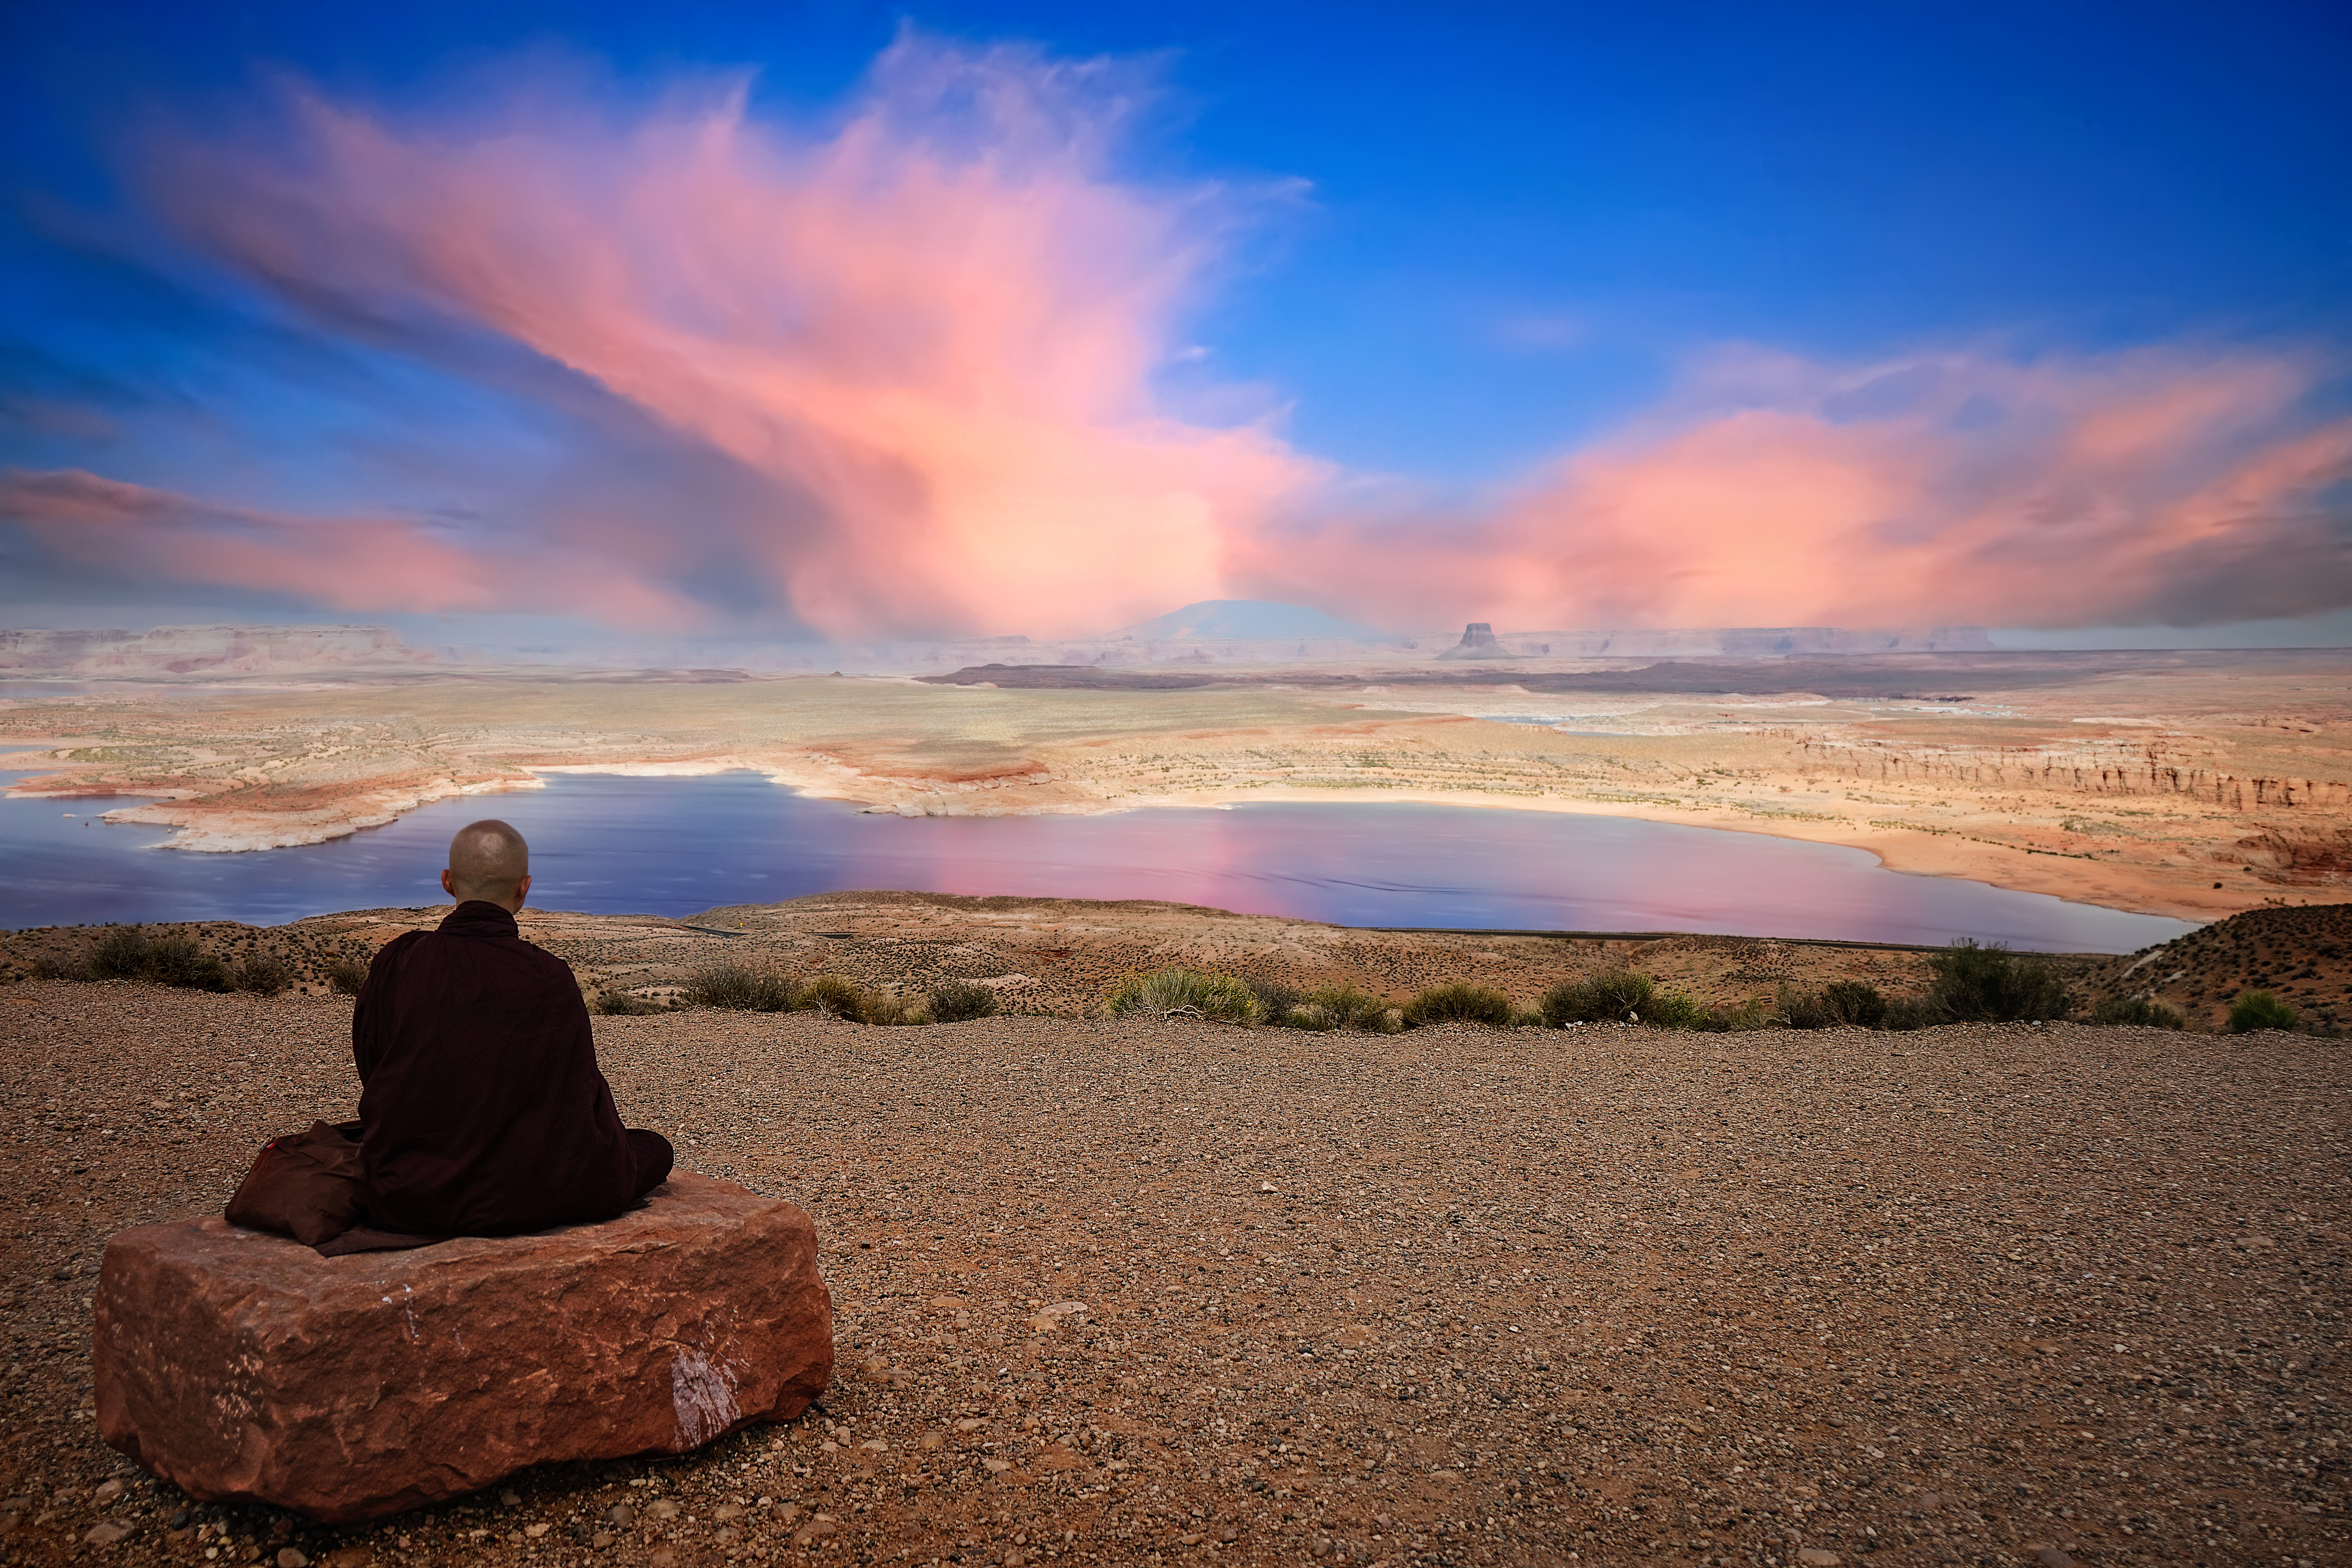
lake, cloud, sky, water, ecoregion, People in nature, natural landscape, sunset, horizon, sunrise, landscape, travel, afterglow, dusk, calm, sand, bedrock, aeolian landform, beach, hill, rock, meteorological phenomenon, evening, dawn, ocean, coast, cumulus, reflection, outcrop, soil, leisure, shadow, tourism, sitting, wave, desert, vacation, wadi, monument